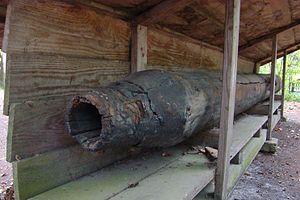
Le bois lorsque constamment immergé dans l'eau se conserve sans pourrissement, ce qui en a fait un matériau de choix dans les conduites d'eau en bois mais aussi les saumoducs en bois. Des conduites d'eau en bois ont été établies de temps immémoriaux. Des fûts de bois ont été percés dans leur longueur. Puis, comme pour la fabrication des tonneaux, de véritables pipelines ont été créés par cerclage de douelles.